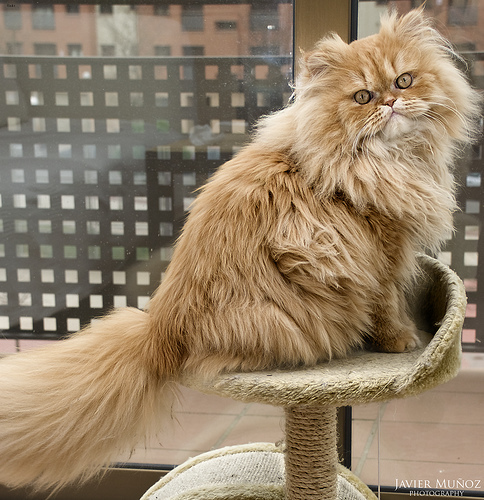
Animal: cat
Breed: persian